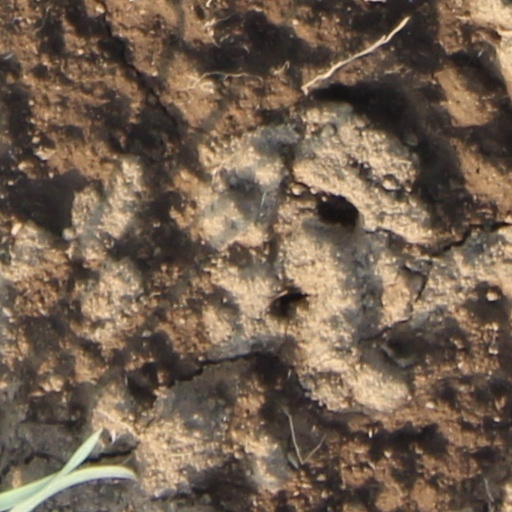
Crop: wheat